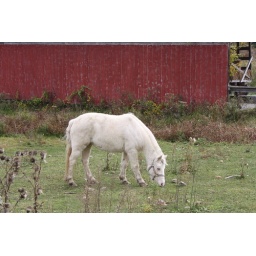
pony against barn